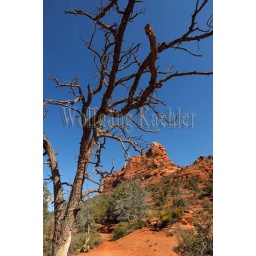
Usa, arizona, sedona, soldiers pass trail, dead tree with red rock mountains in background